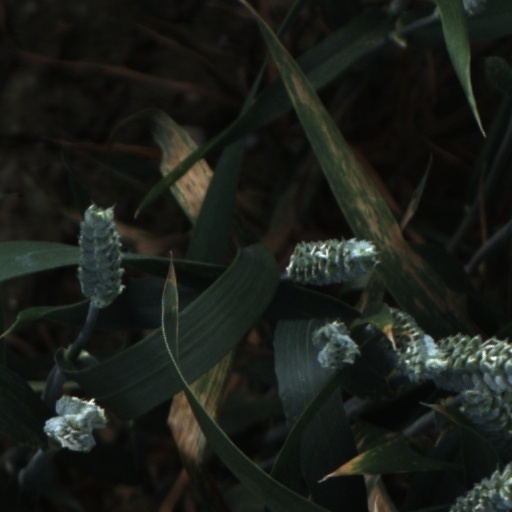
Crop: wheat